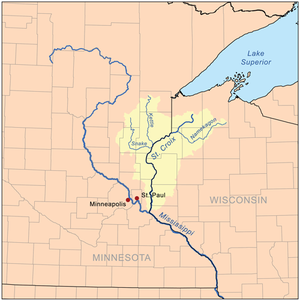
La rivière Sainte-Croix est un affluent du fleuve Mississippi, d'environ 264 km de long, dans les États américains du Wisconsin et du Minnesota.